Otto of Greece

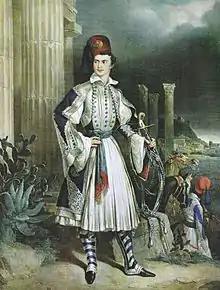
A romantic portrayal of Otto in Evzonas uniform, in front of ancient Greek ruins, by Gottlieb Bodmer

Athens was chosen as the Greek capital for historical and sentimental reasons, not because it was a large city. At the time, it was a town consisting of only 400 houses at the foot of the Acropolis. A modern city plan was laid out, and public buildings erected. The finest legacy of this period are the buildings of the University of Athens (1837, under the name Othonian University), the Athens Polytechnic University (1837, under the name Royal School of Arts), the National Gardens of Athens (1840), the National Library of Greece (1842), the Old Royal Palace (now the Greek Parliament Building, 1843), the National Observatory of Athens (1846) and the Old Parliament Building (1858). Schools and hospitals were established all over the (still small) Greek dominion. Due to the negative feelings of the Greek people toward non-Greek rule, historical attention to this aspect of his reign has been neglected.